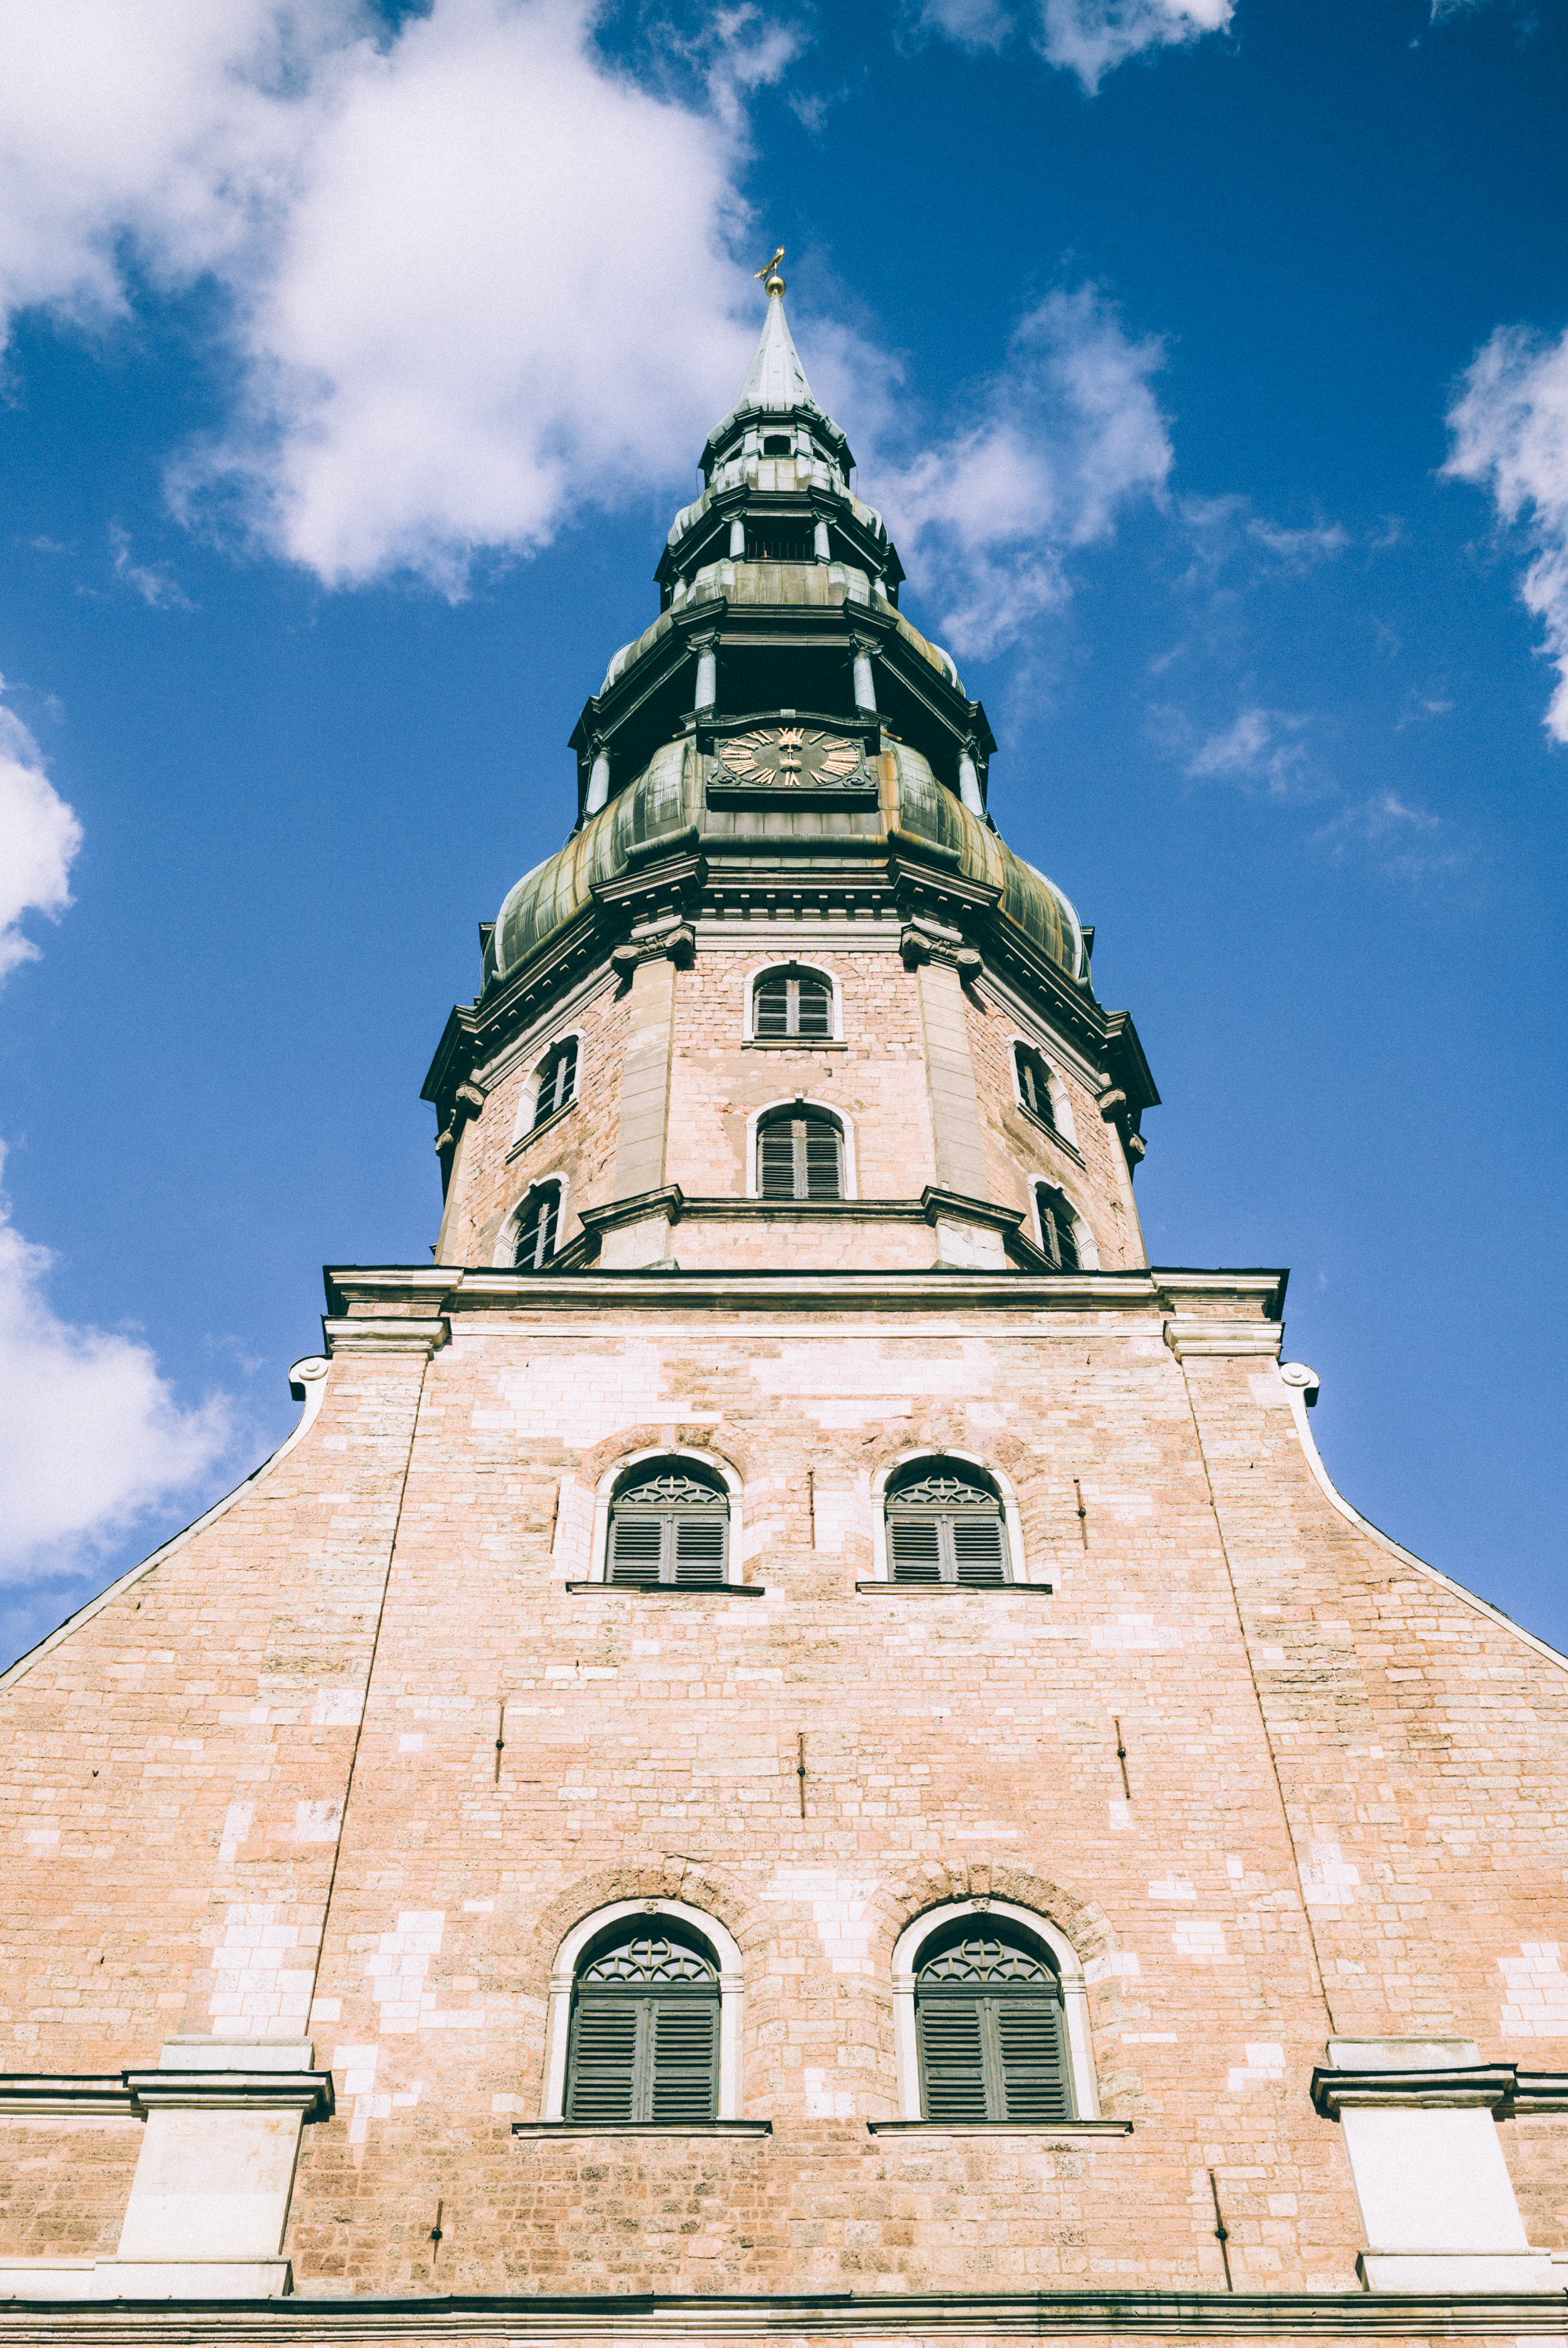
architecture, sky, building, chateau, city, monument, travel, tower, religion, ancient, landmark, facade, church, cathedral, historic, tourism, gothic, place of worship, bell tower, blue sky, outdoors, religious, spire, steeple, culture, famous, historical, dome, low angle shot, red bricks, ancient history